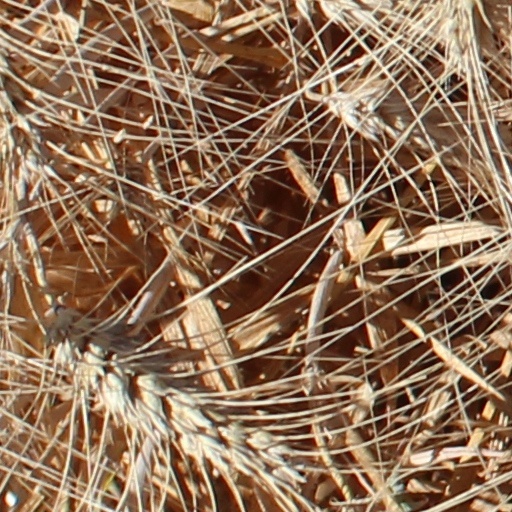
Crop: wheat